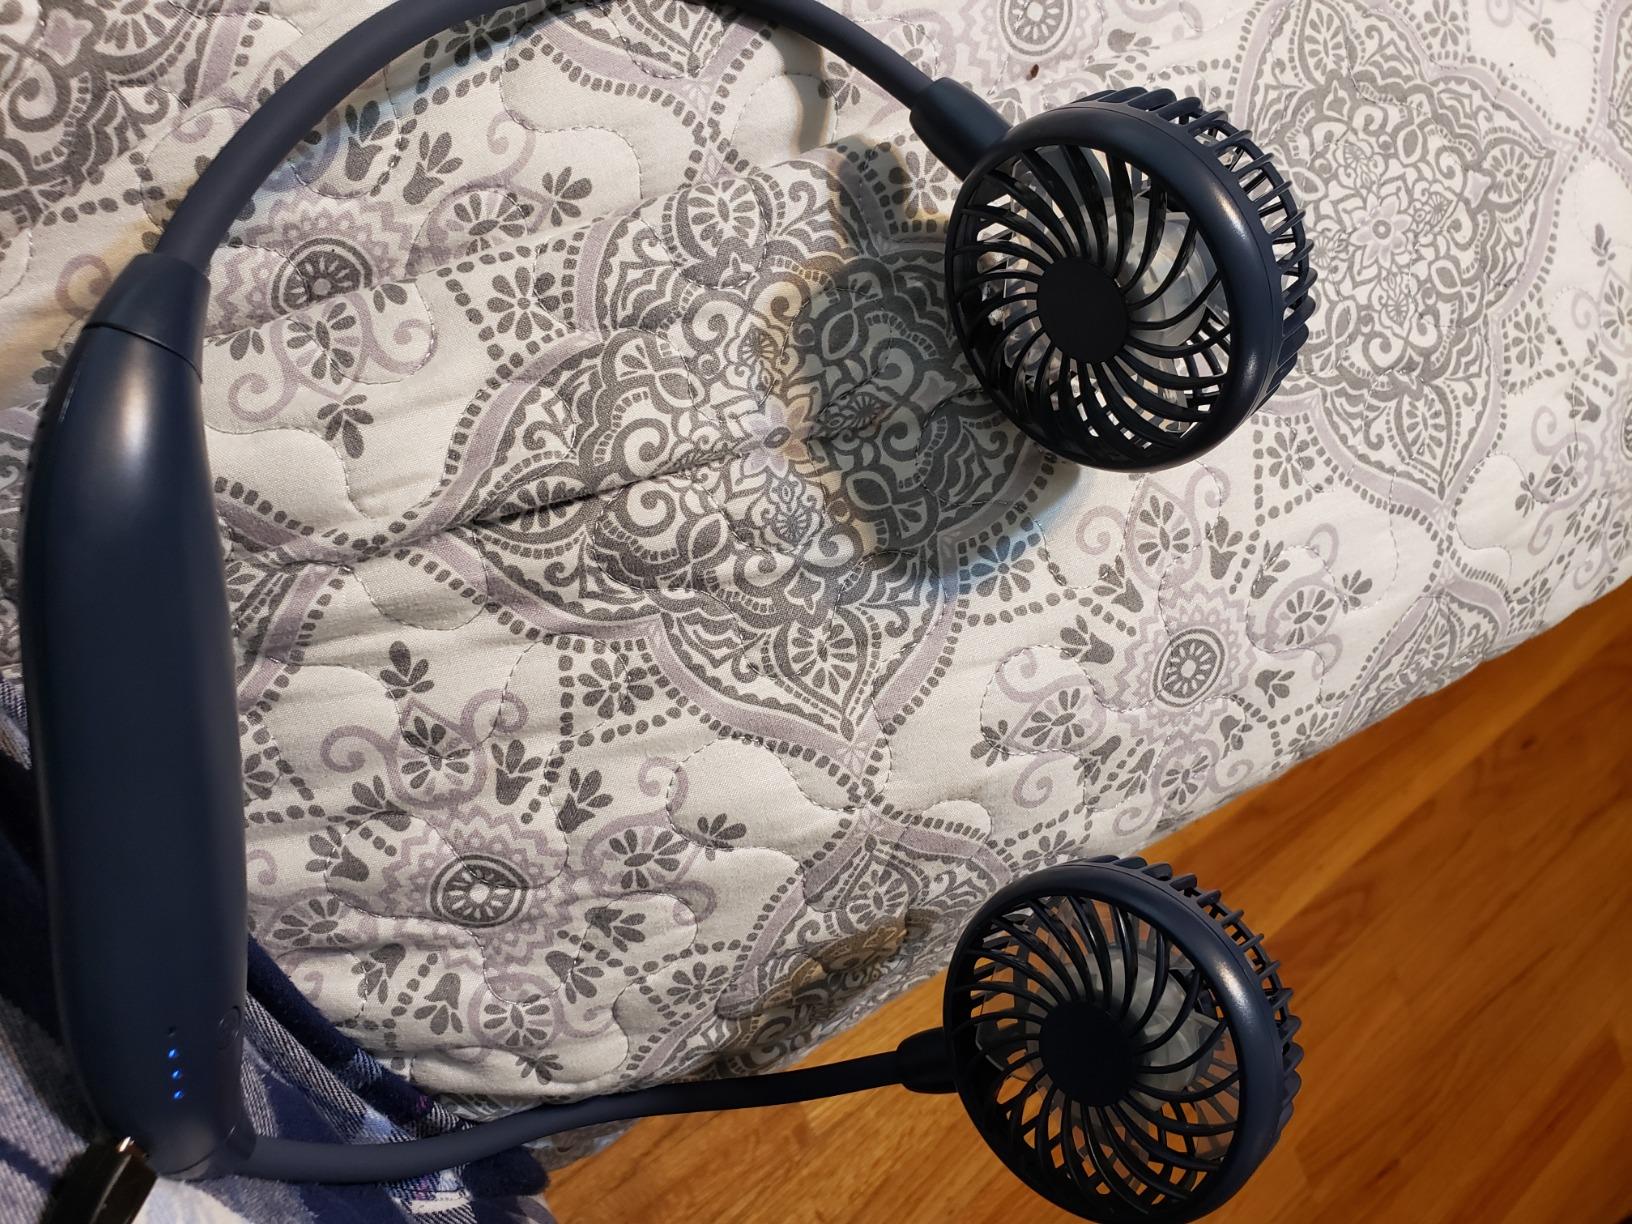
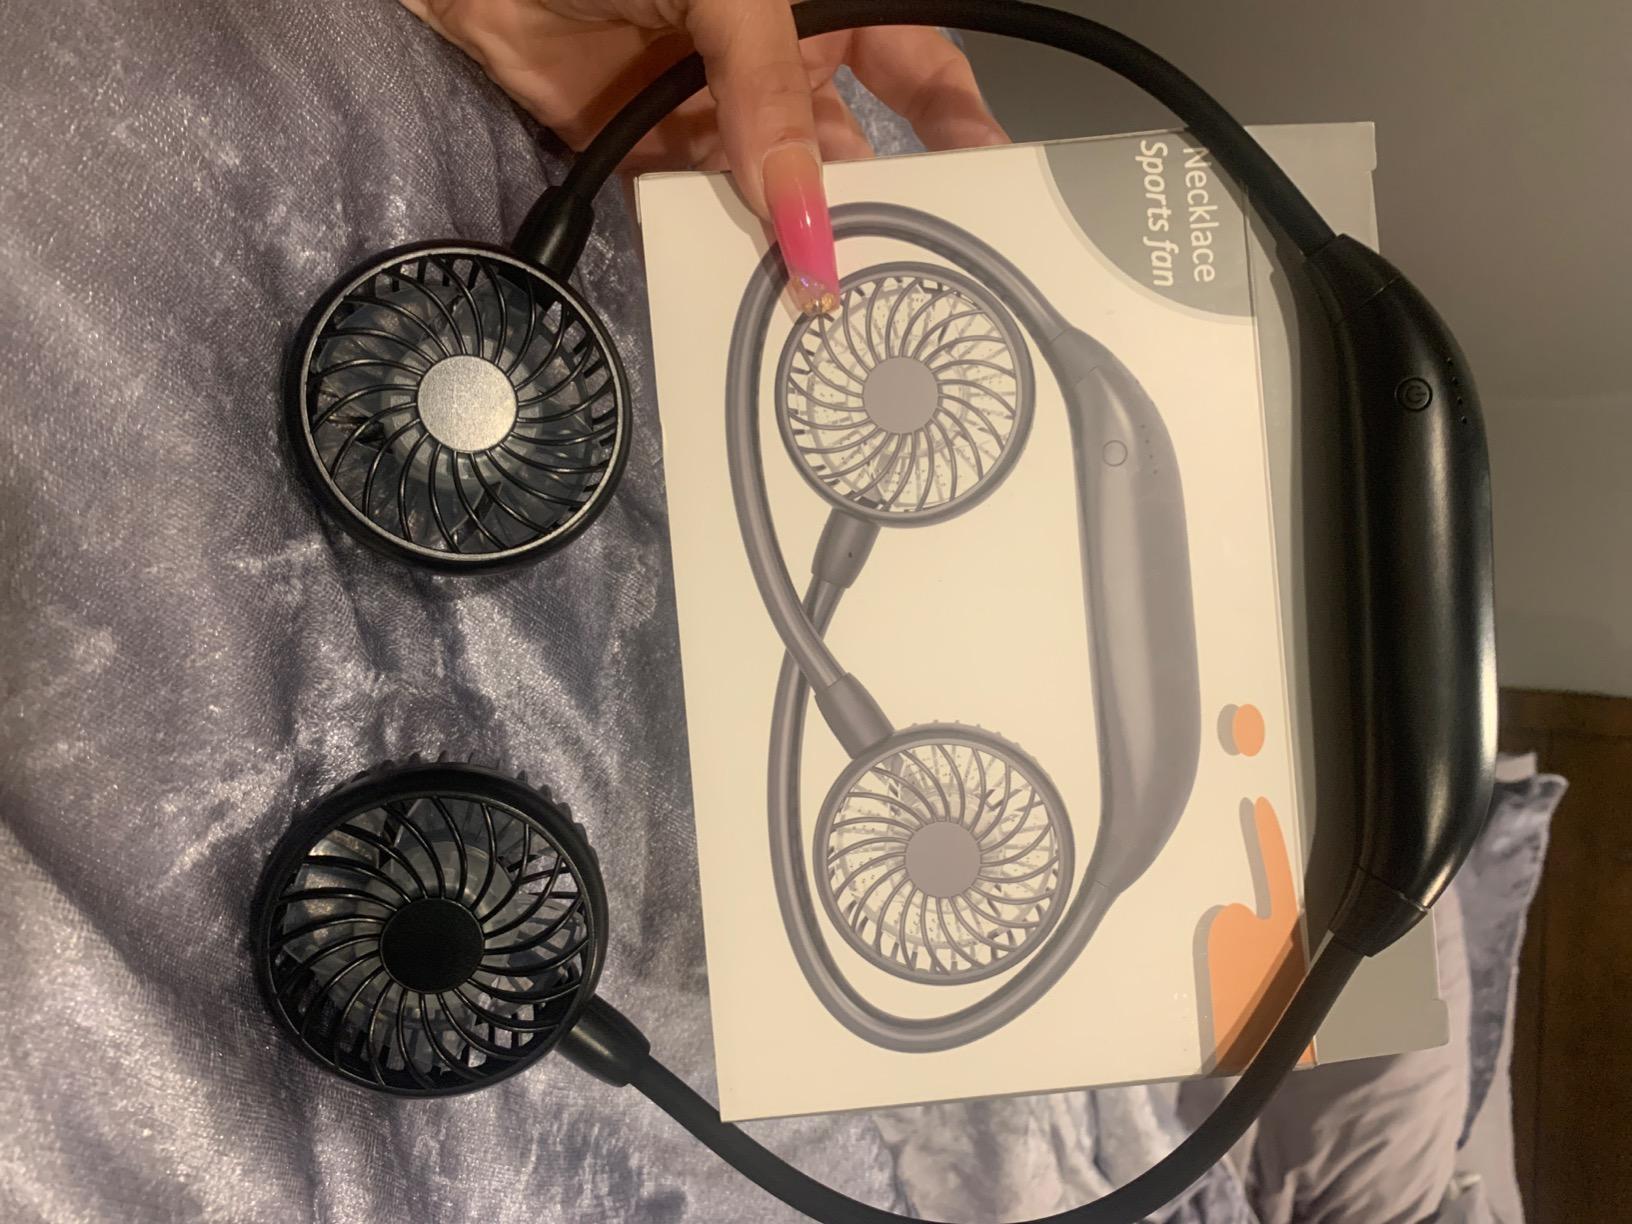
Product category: fan
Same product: no